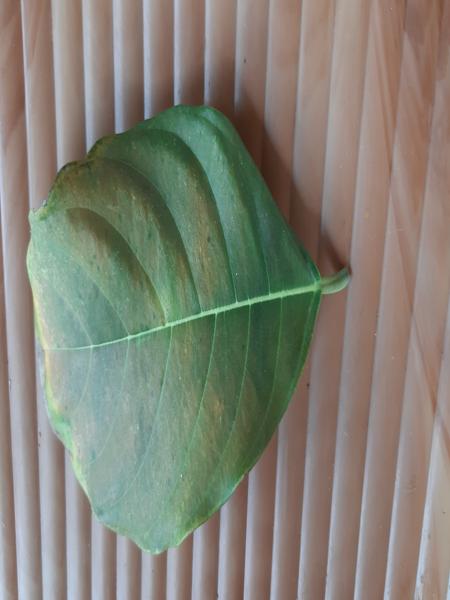
Plant: Jackfruit